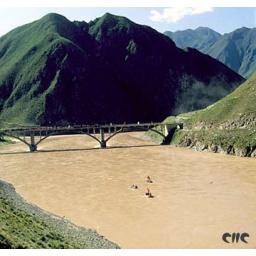
bridge over Tongtian river